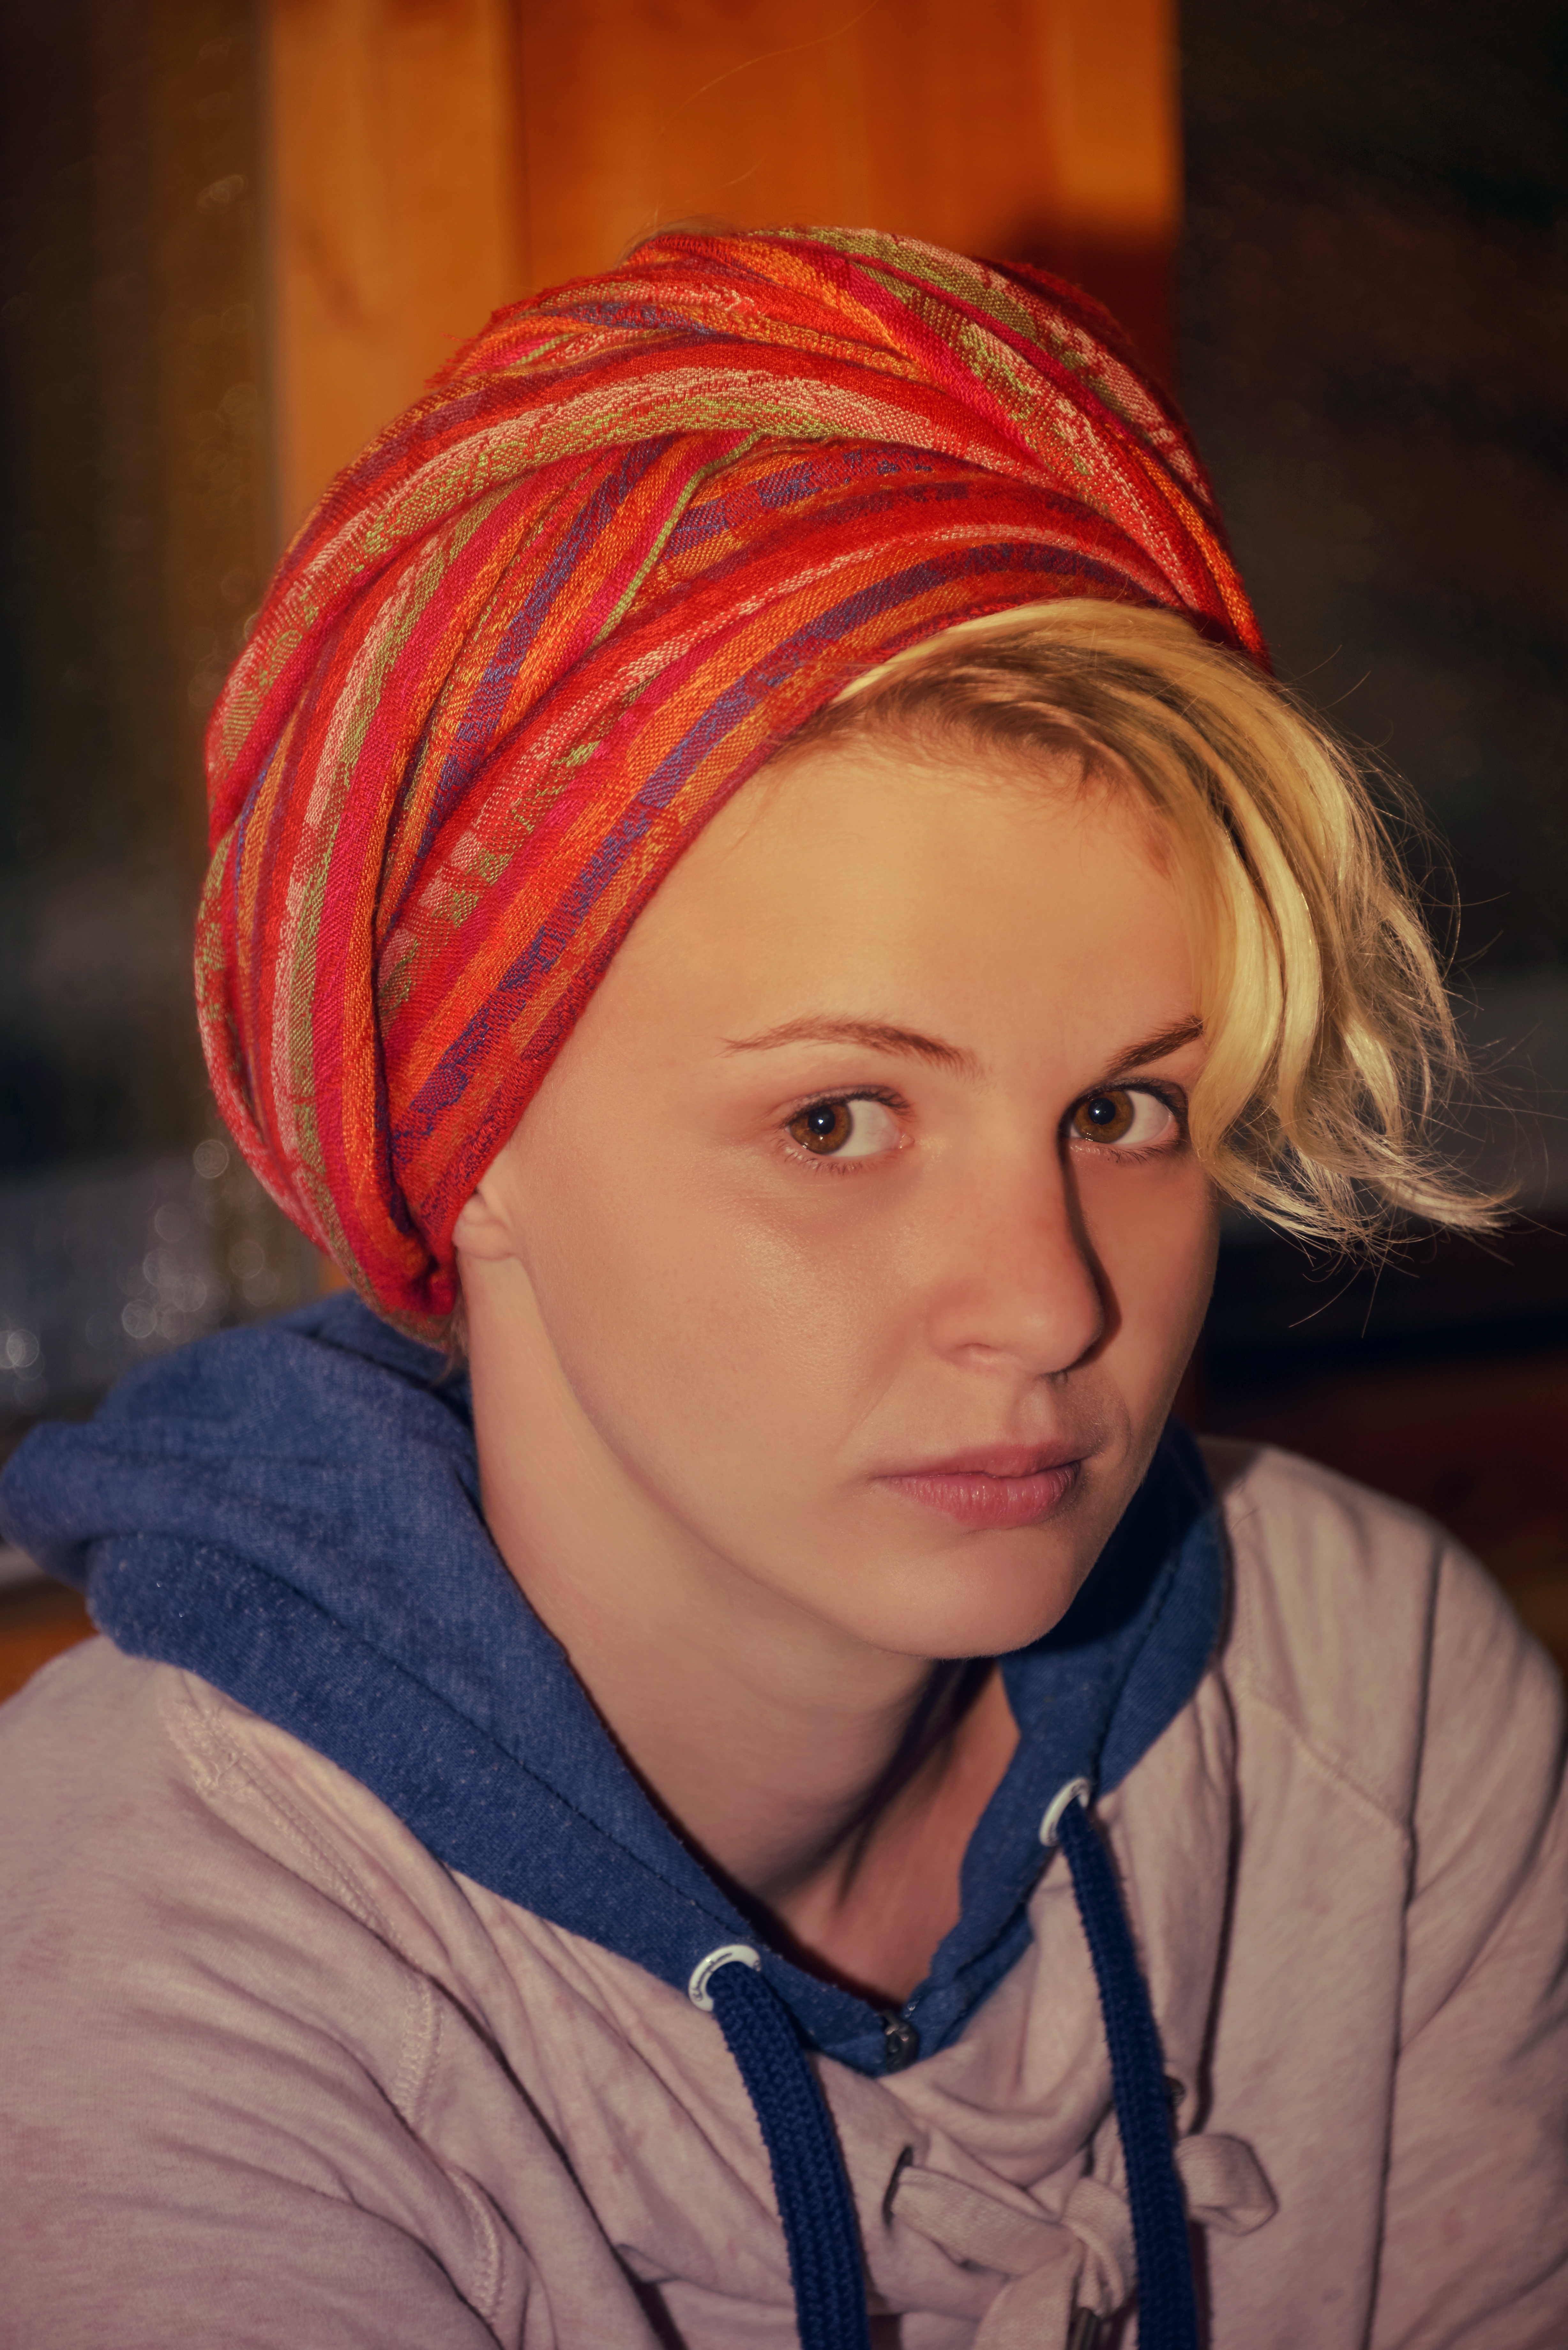
woman, hair, female, portrait, young, red, natural, hat, clothing, headgear, hairstyle, turban, face, cap, head, attractive, fashion accessory, knit cap, hair accessory